Pomonal, Victoria

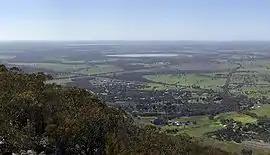
Pomonal as seen from Mount Cassel

Pomonal is a town in western Victoria, Australia within the Rural City of Ararat local government area, north west of the state capital, Melbourne. At the , Pomonal had a population of 356.